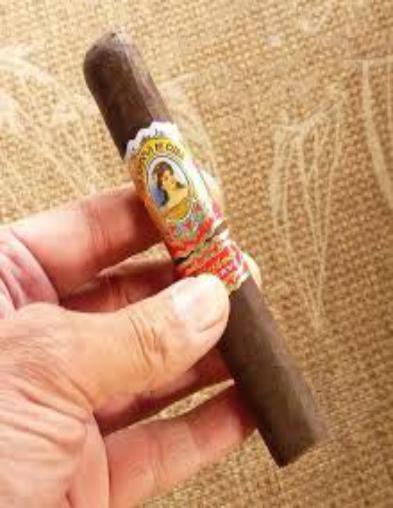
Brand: Aroma de San Andres
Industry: Necessities